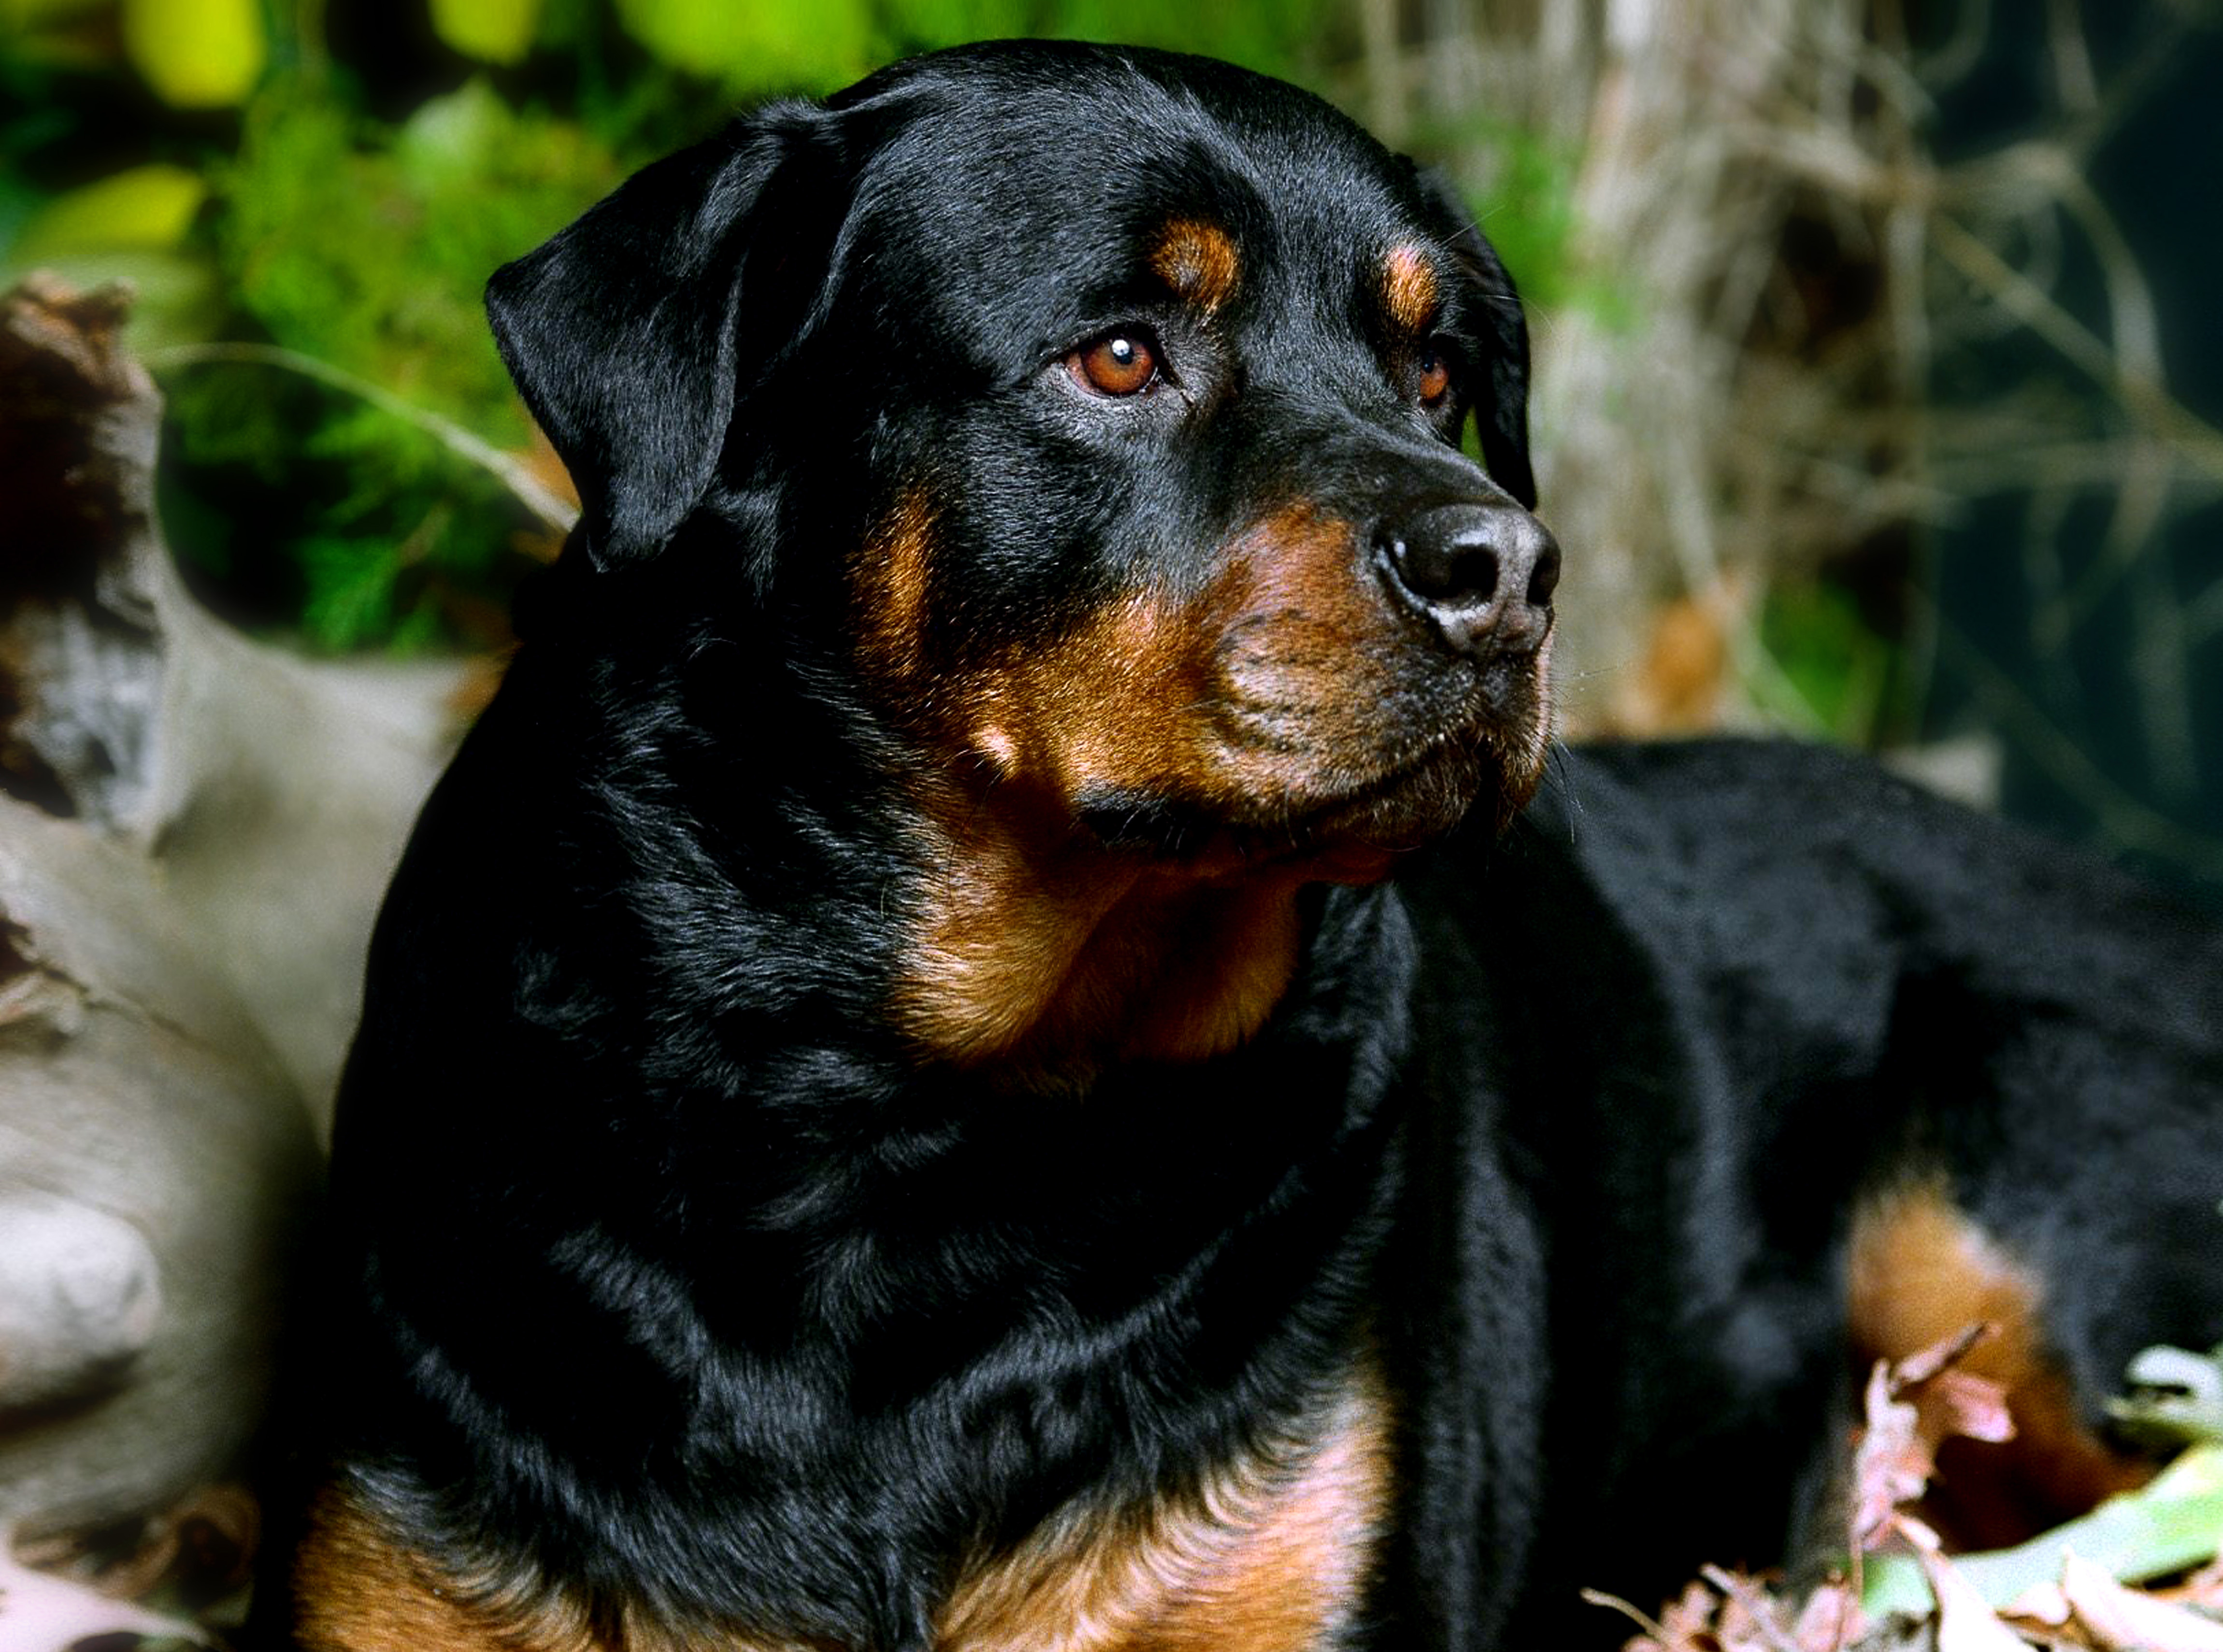
dog, carnivore, dog breed, grass, companion dog, snout, terrestrial animal, sporting group, canidae, rottweiler, working dog, plant, working animal, austrian black and tan hound, hunting dog, guard dog, whiskers